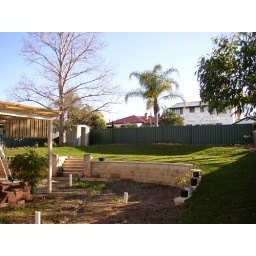
Basic shape in place, beds along fence line, lower level awaiting concrete (money...)